Hon-Isahaya Station

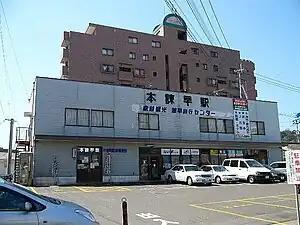
Hon-Isahaya Station

is a passenger railway station in located in the city of Isahaya, Nagasaki. It is operated by third-sector railway company Shimabara Railway.